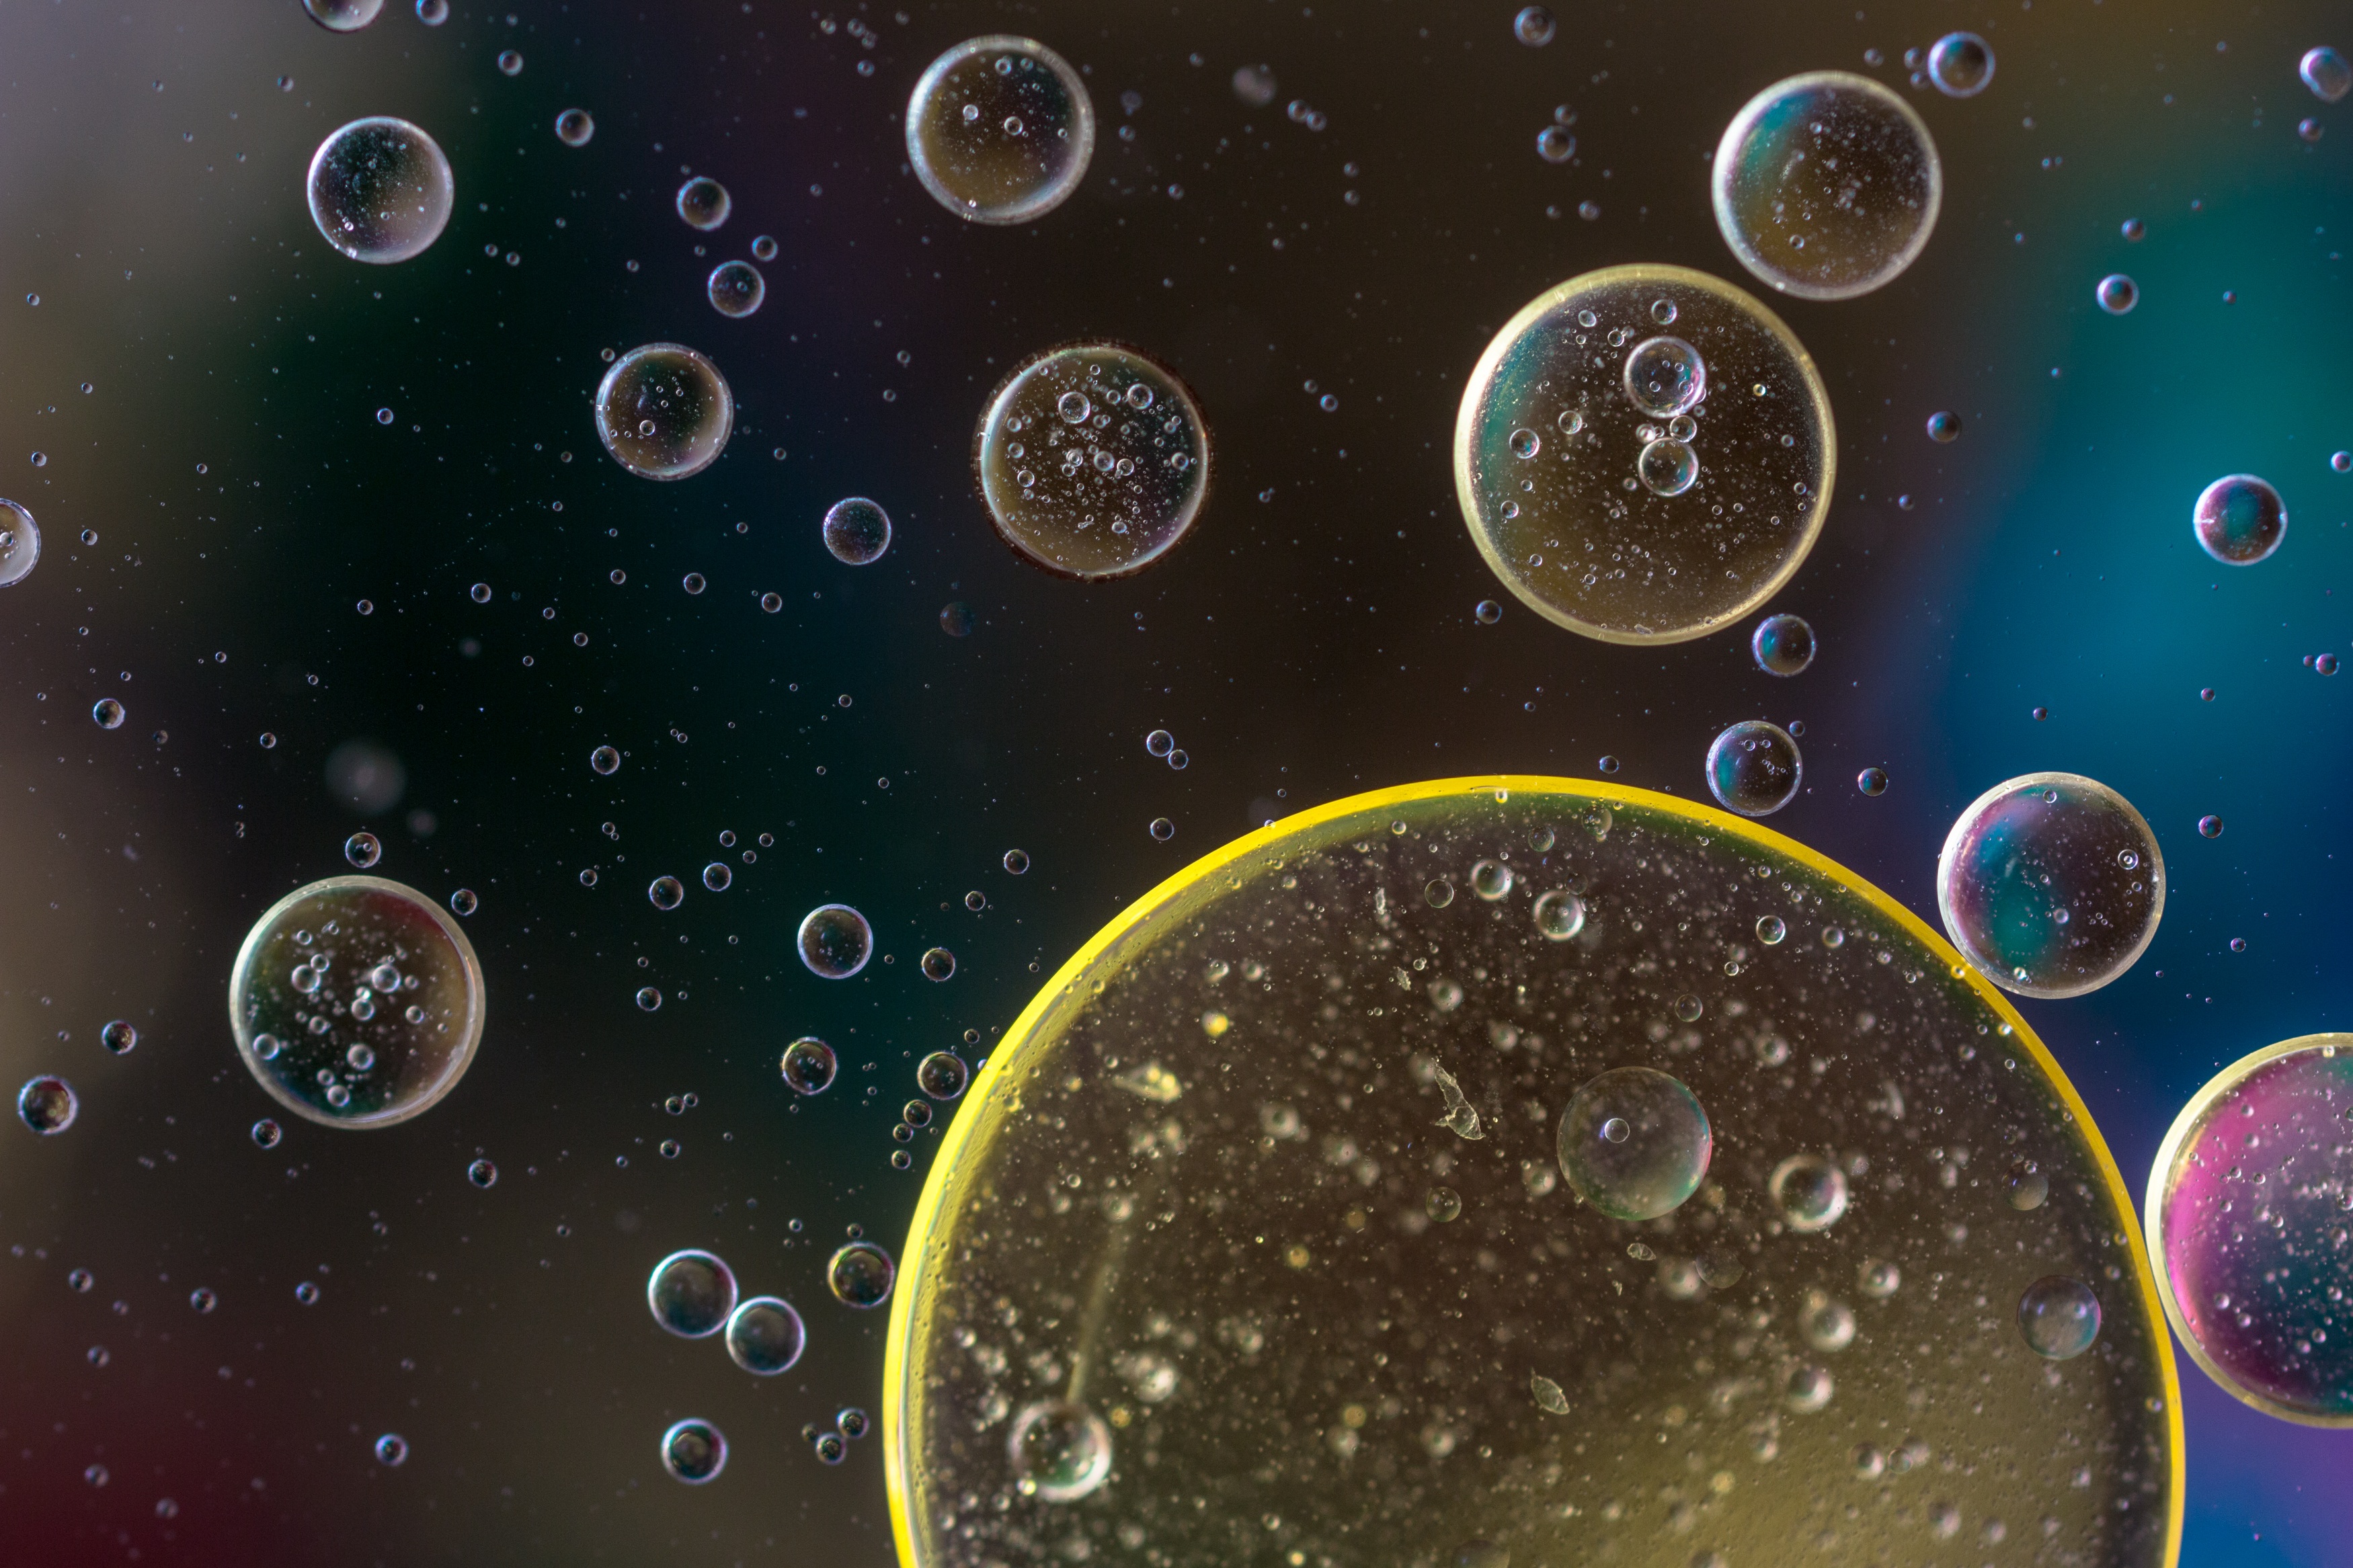
liquid, abstract, sky, star, texture, atmosphere, macro, space, close, circle, outer space, background, astronomy, universe, planet, cells, oil, screenshot, astronomical object, oil in water, oil eye, atmosphere of earth